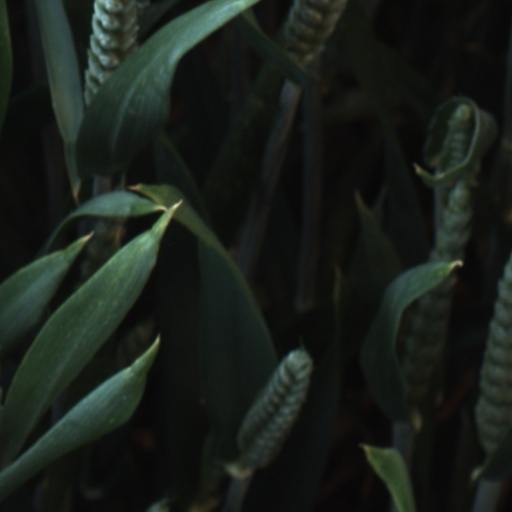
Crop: wheat